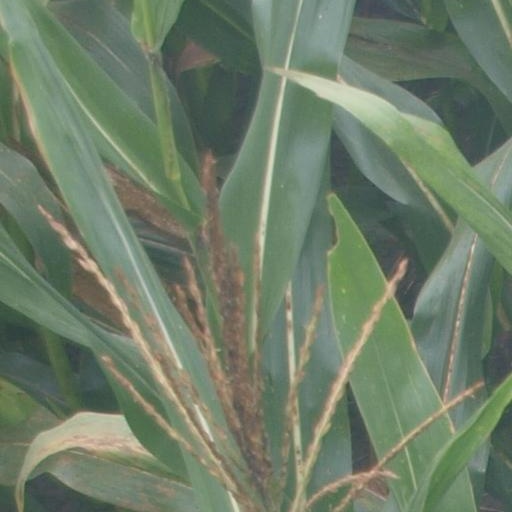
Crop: maize; corn